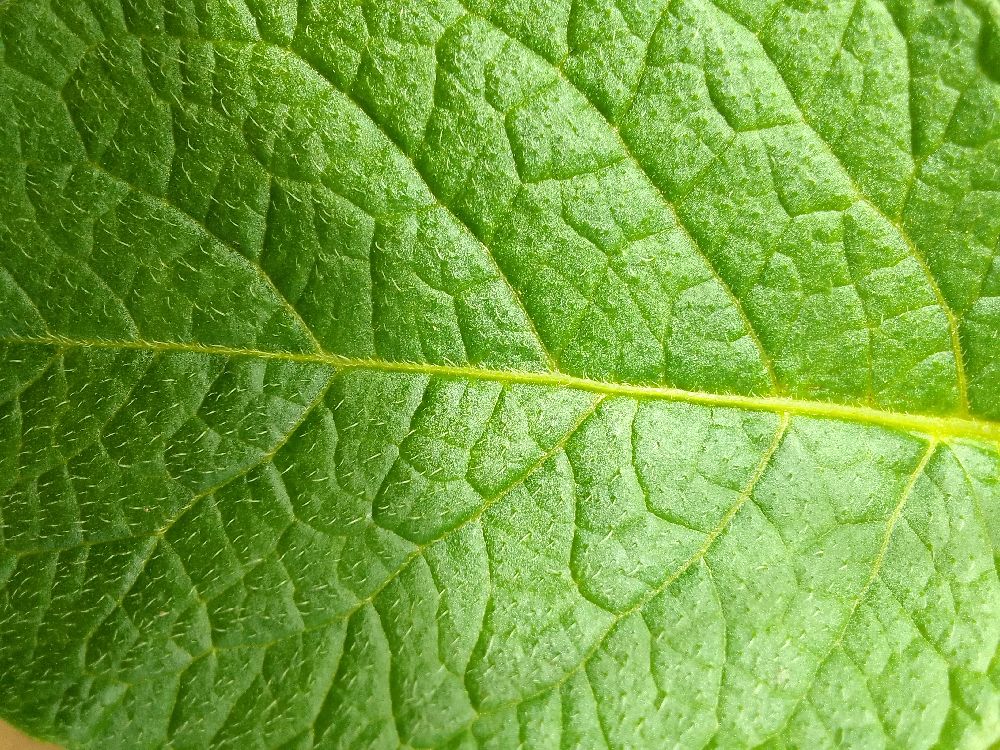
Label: Healthy